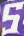
Number: 5